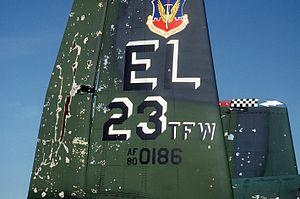
Le 9K38 Igla est un système de missile sol-air portatif guidé par infrarouges, fabriqué en Russie. « 9K38 » est la désignation appliquée par les russes pour leur système, le Département de la Défense des États-Unis lui ayant attribué le nom de « SA-18 » et son code OTAN étant « Grouse ».